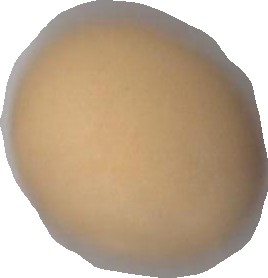
Variety: Grobogan